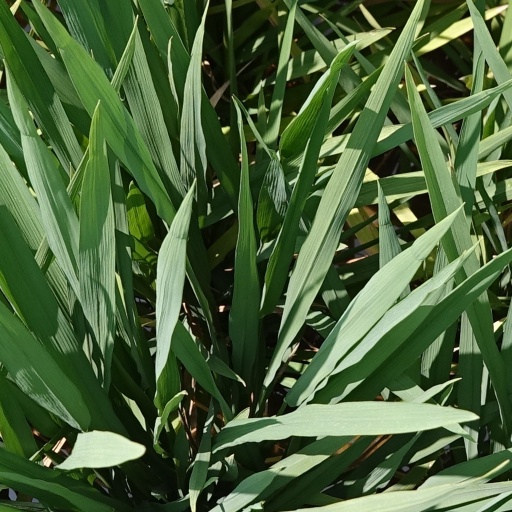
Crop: rice